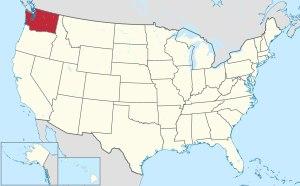
Jerry Cantrell est un musicien, compositeur et chanteur américain. Fondateur du groupe Alice in Chains, pour qui il compose, chante, écrit les paroles et occupe le poste de guitariste. Il a sorti deux albums solo entre 1998 et 2002 et a joué brièvement avec Ozzy Osbourne de 2004 à 2005. Cantrell a également collaboré avec des groupes tels que Heart, Ozzy Osbourne, Metallica, Circus of Power, Metal Church, Gov't Mule, Damageplan, Pearl Jam, The Cult, Stone Temple Pilots, Danzig, Glenn Hughes, Duff McKagan et Deftones.